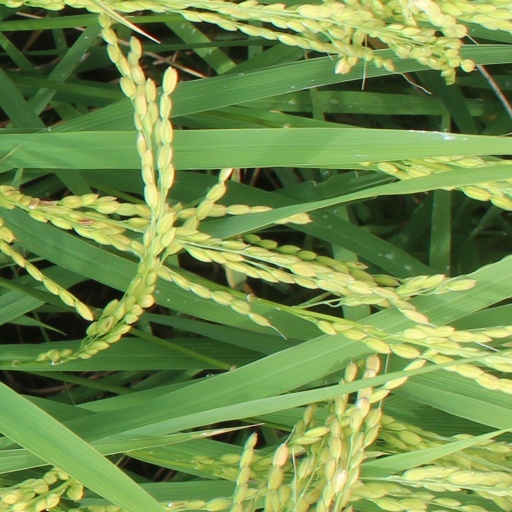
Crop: rice